Oddleif Olavsen

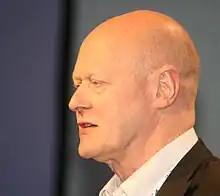
Olavsen in 2009

A member of the Conservative Party, he served as mayor of Bodø Municipality from 1995 to 1999. He then served on the Nordland County Council from 2003 to 2007.